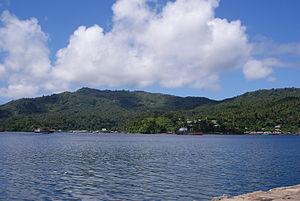
Lembeh, en indonésien Pulau Lembeh, est une île d'Indonésie située dans la mer des Moluques, face à la ville de Bitung dont elle dépend administrativement. L'île est séparée de Célèbes par le détroit de Lembeh et constitue un site apprécié de plongée sous-marine en raison de son importante biodiversité.